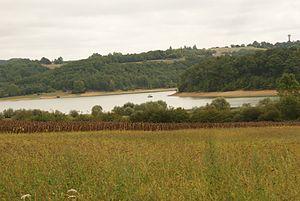
L'Arrats de devant parfois appelé Petit Arrats est une rivière du sud de la France et un sous-affluent de la Garonne par l'Arrats.